I Who Have Never Known Men

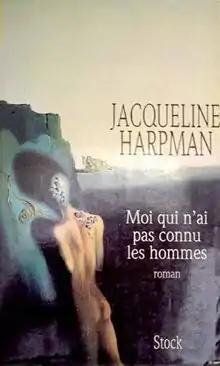
First edition

I Who Have Never Known Men, originally published in French as Moi qui n'ai pas connu les hommes, is a 1995 science fiction novel by Belgian author Jacqueline Harpman. It was the first of Harpman's novels to be translated into English. The translation, by Ros Schwartz, was originally published in 1997 by Harvill in the UK under the title Mistress of Silence. The U.S. edition was published by Seven Stories Press the same year with the title "I Who Have Never Known Men", which has been retained for all subsequent reissues (Avon Eos, 1998; Vintage, 2019; Transit, 2022).